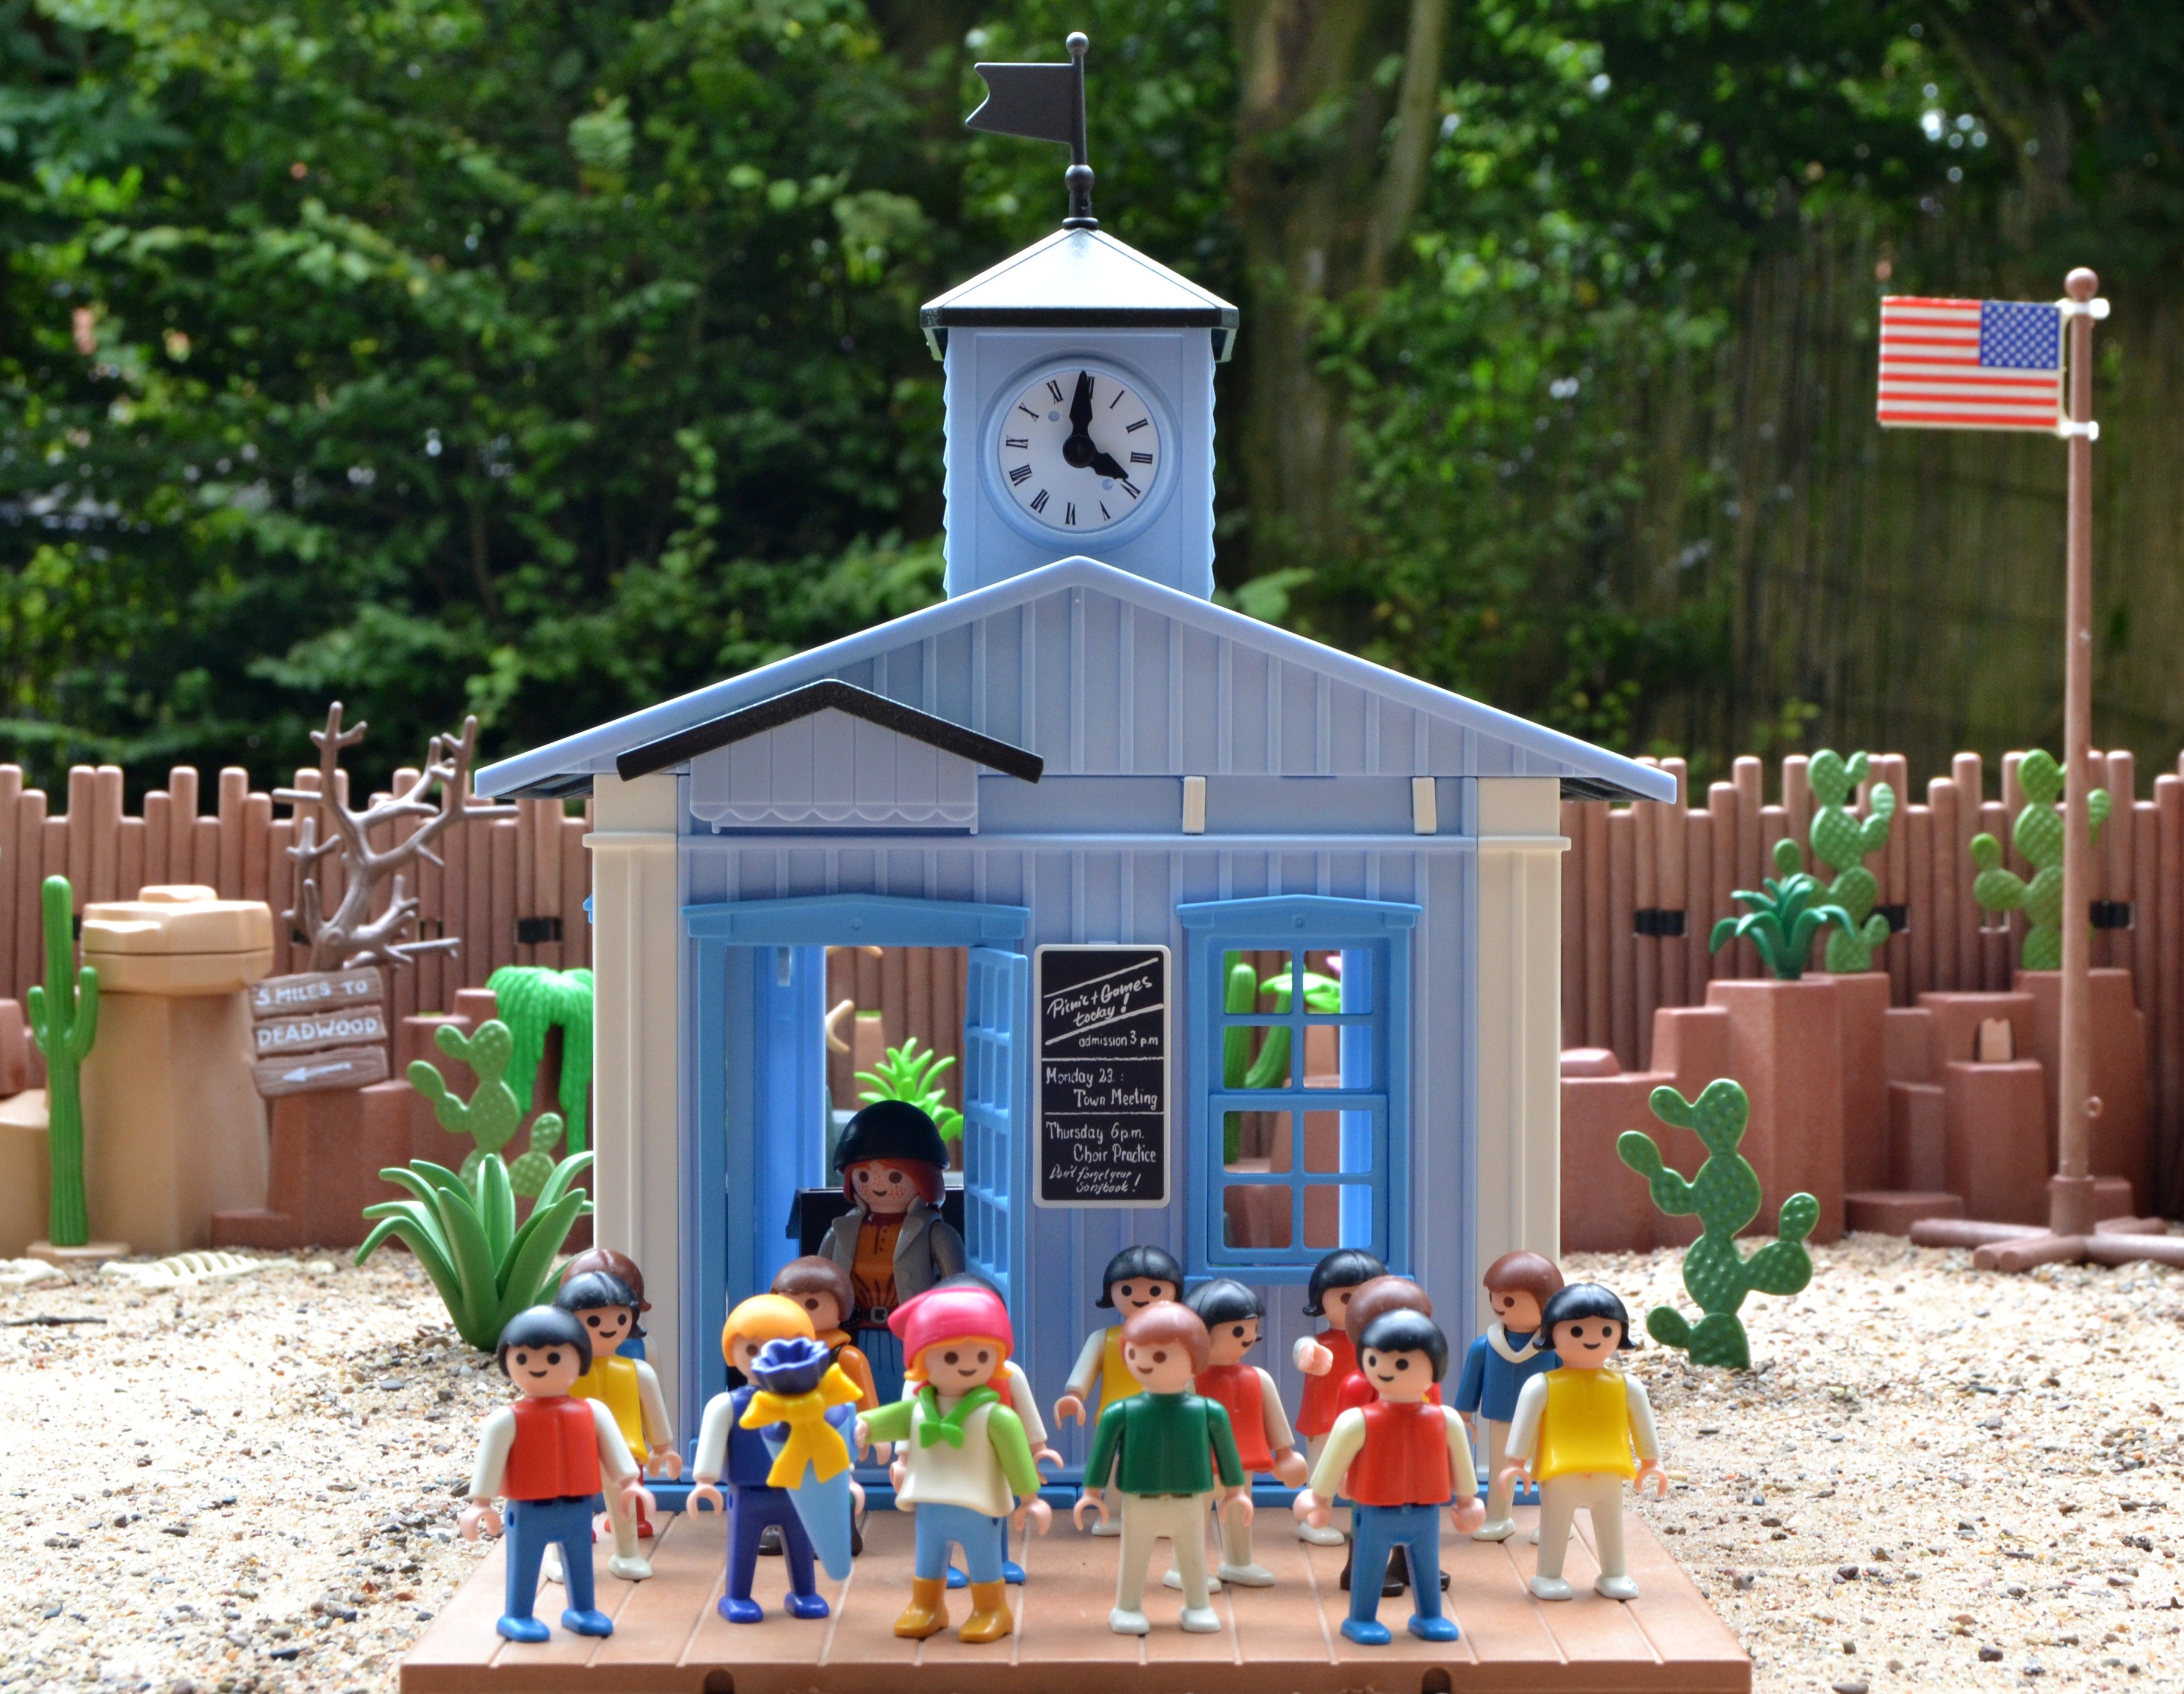
cactus, play, usa, america, training, backyard, toy, playmobil, children, playground, toys, school, western, figures, back to school, schult te, outdoor play equipment